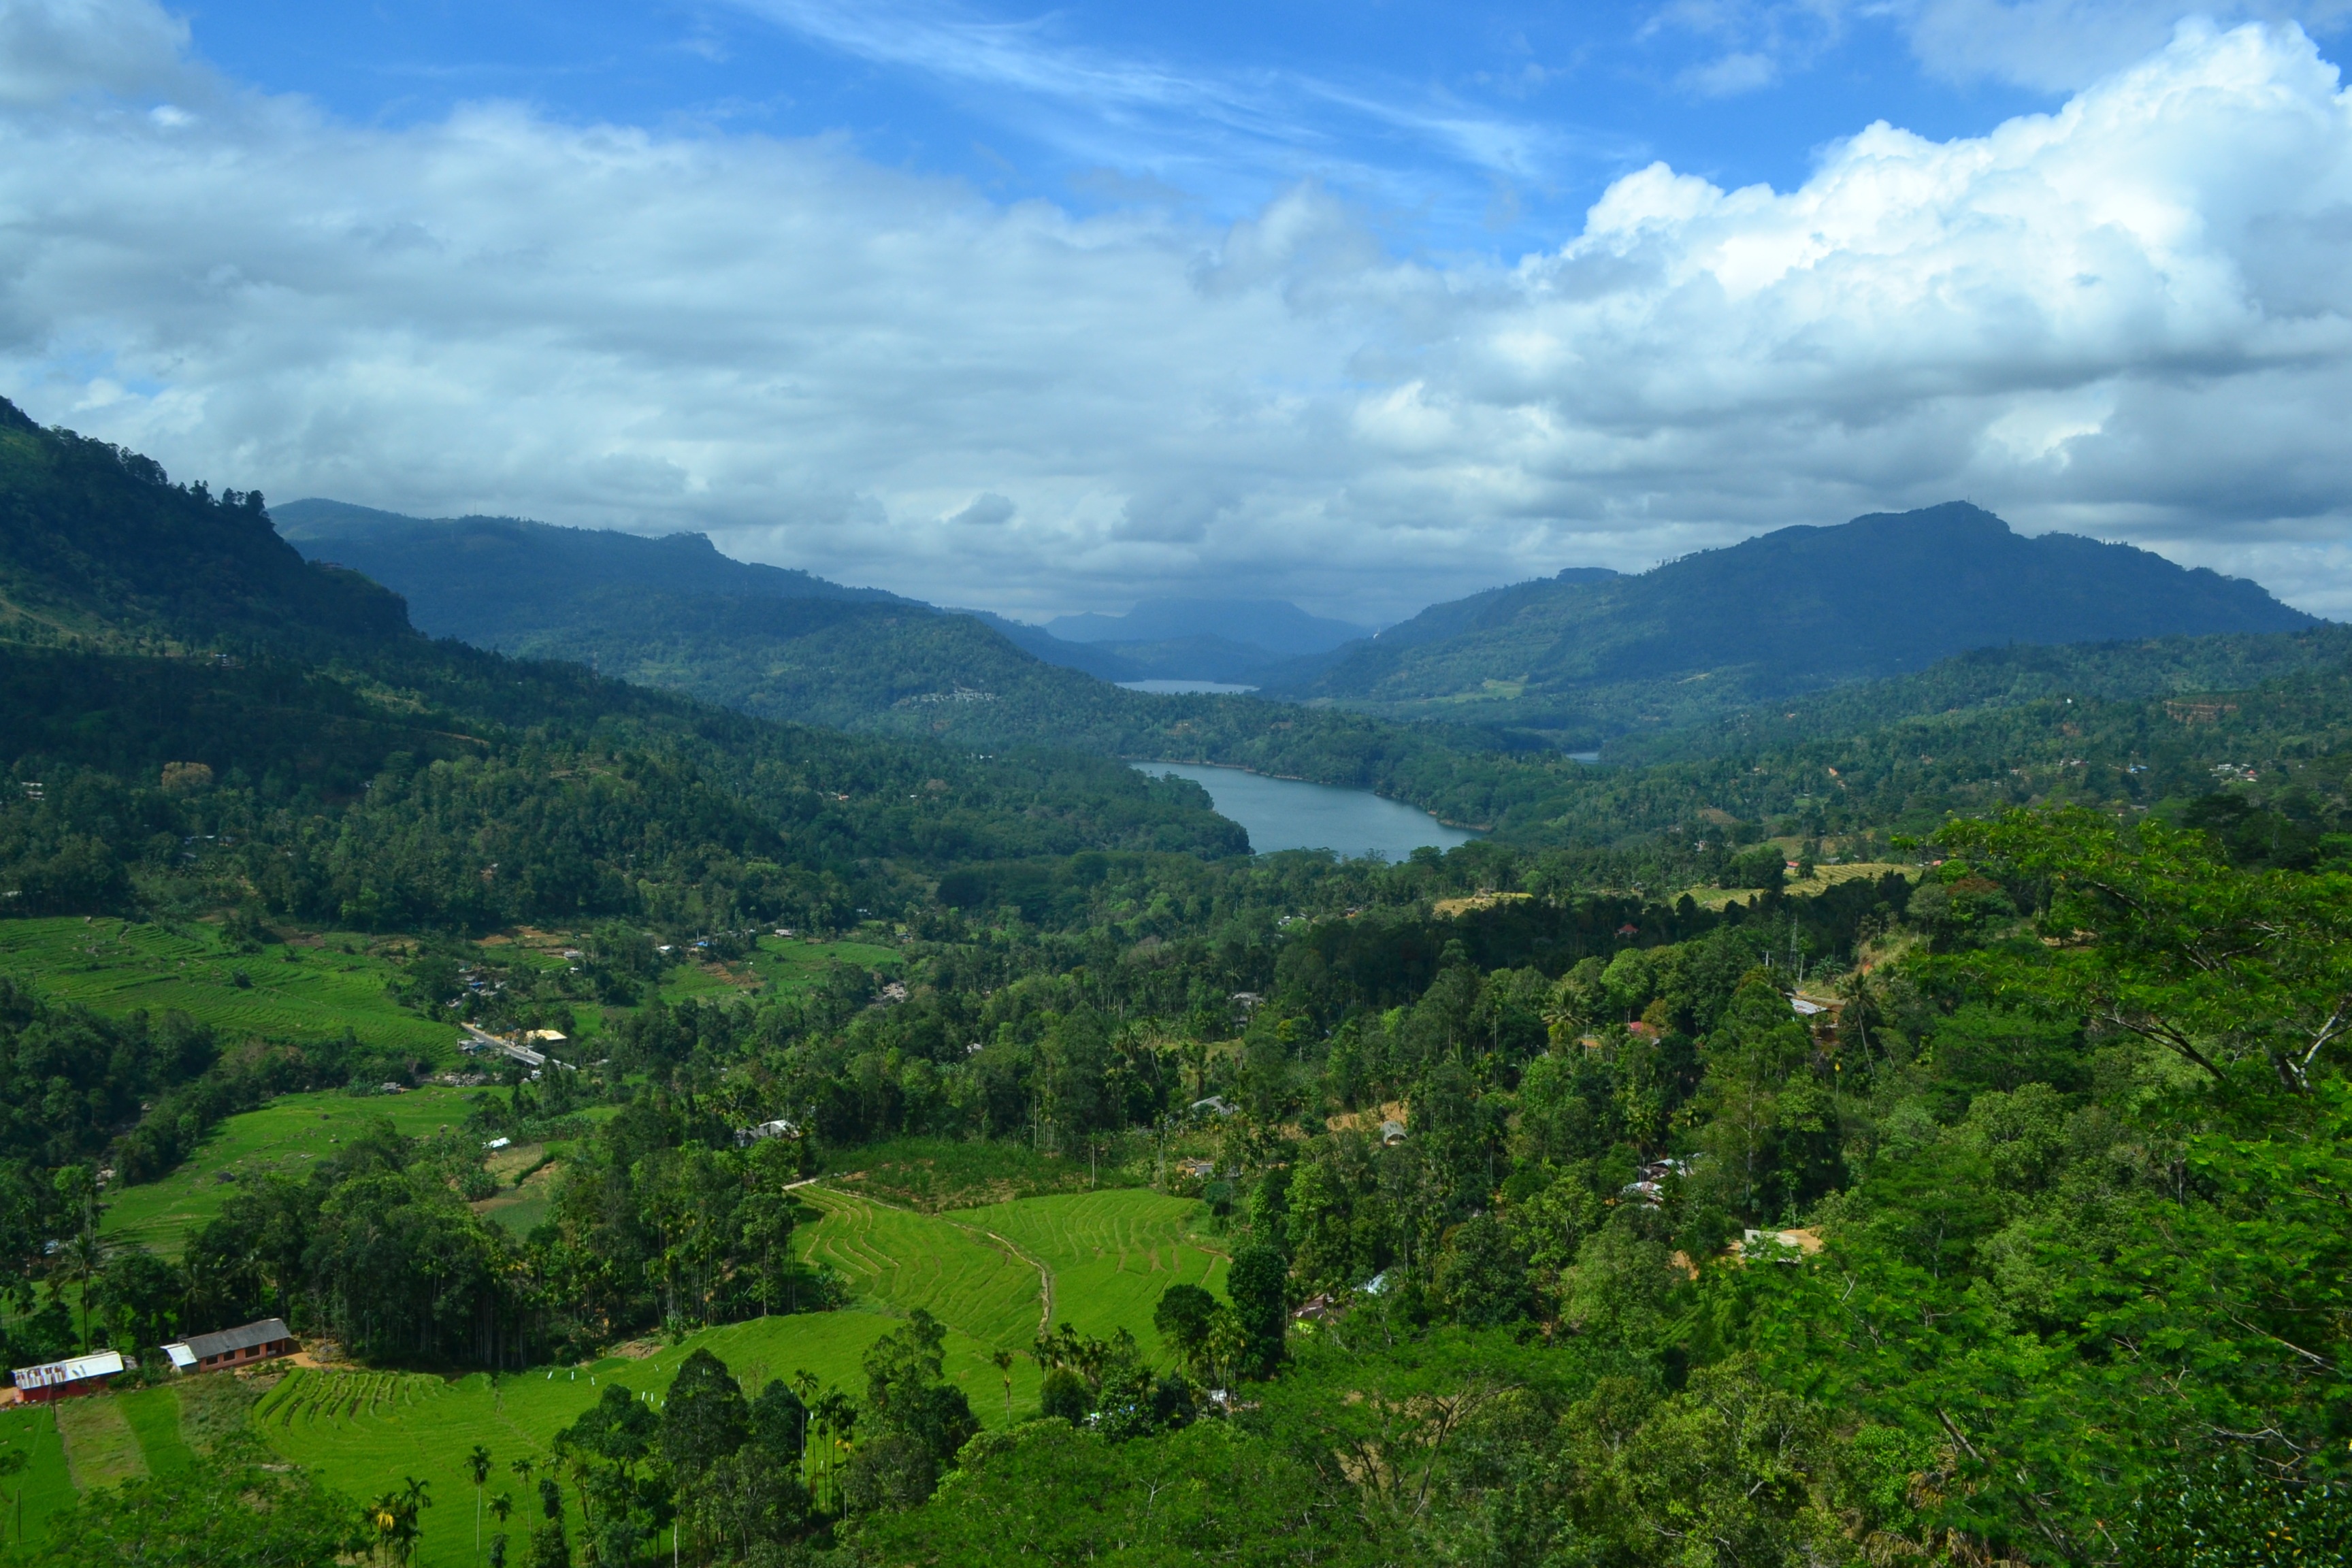
landscape, forest, mountain, meadow, hill, valley, mountain range, highland, ridge, alps, plateau, ecosystem, sri lanka, rural area, hill station, mountain view, central province, geographical feature, mountainous landforms